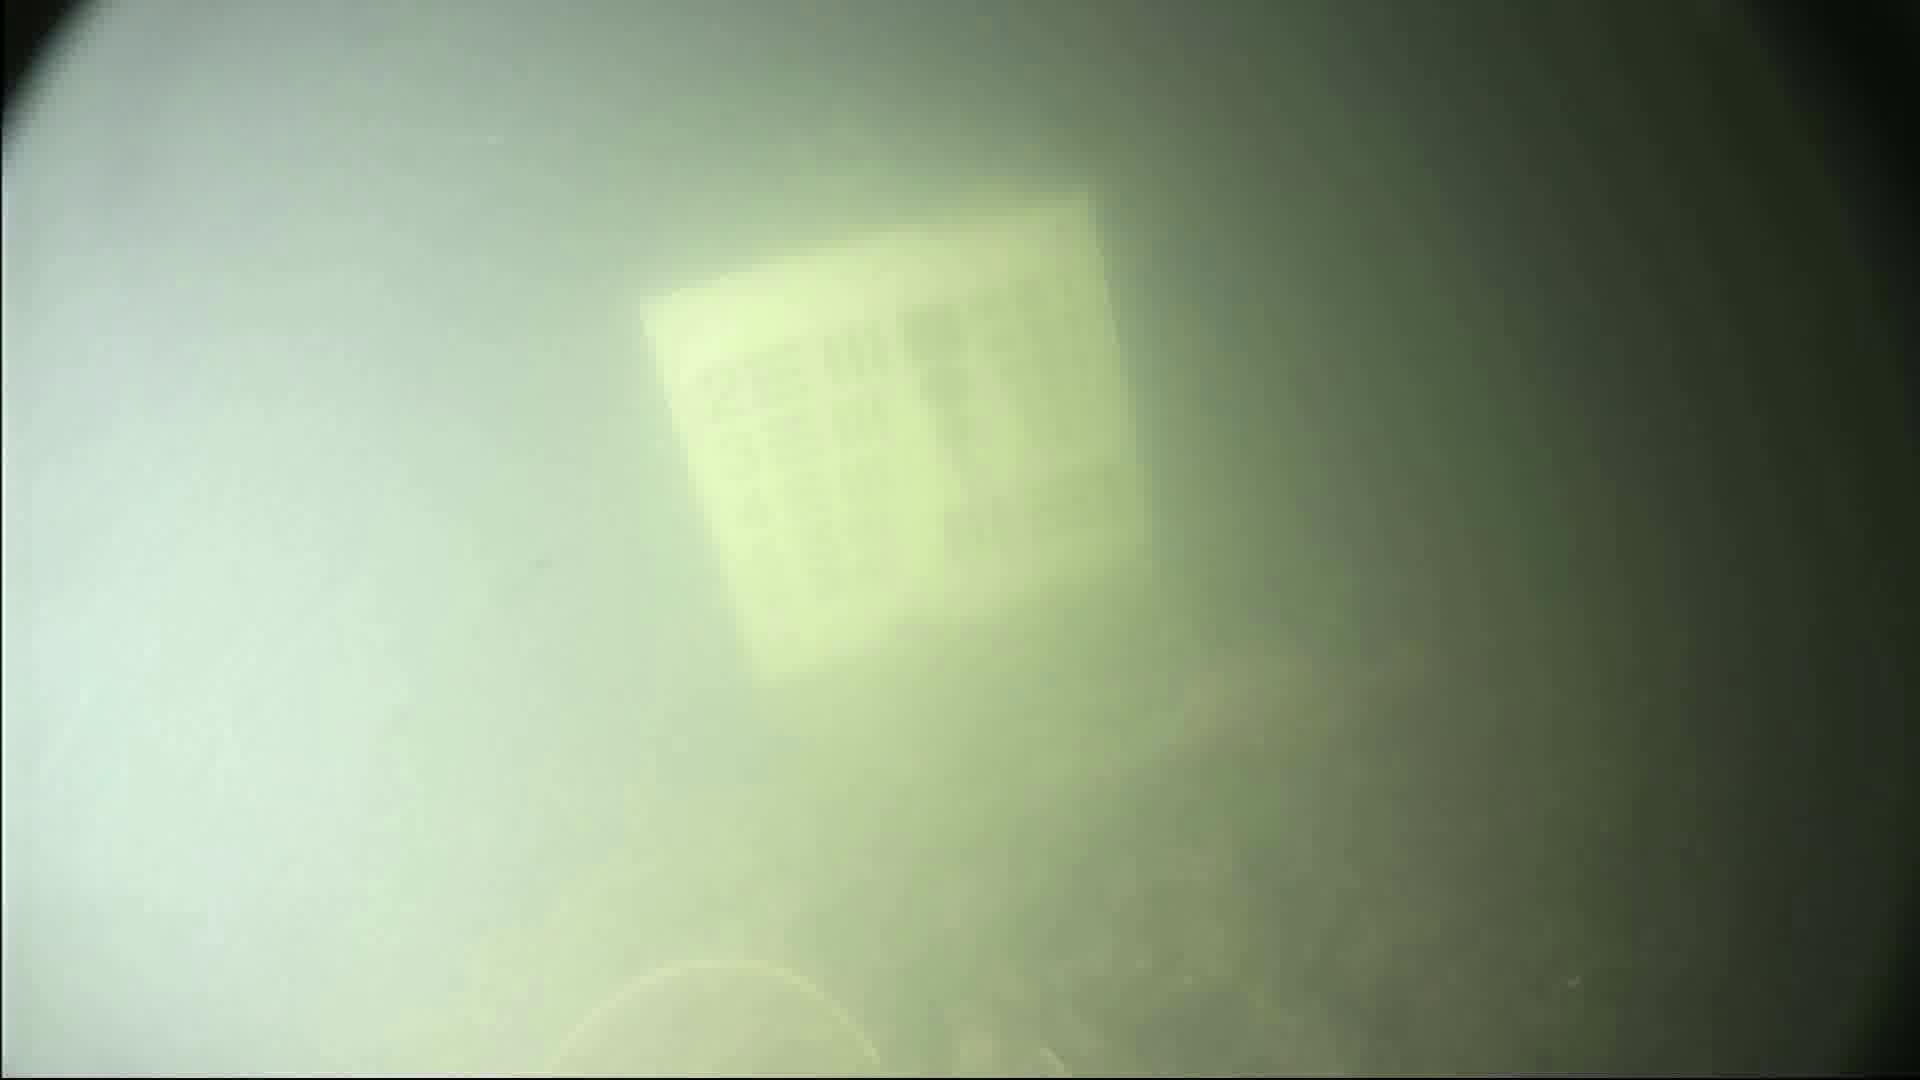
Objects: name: fish